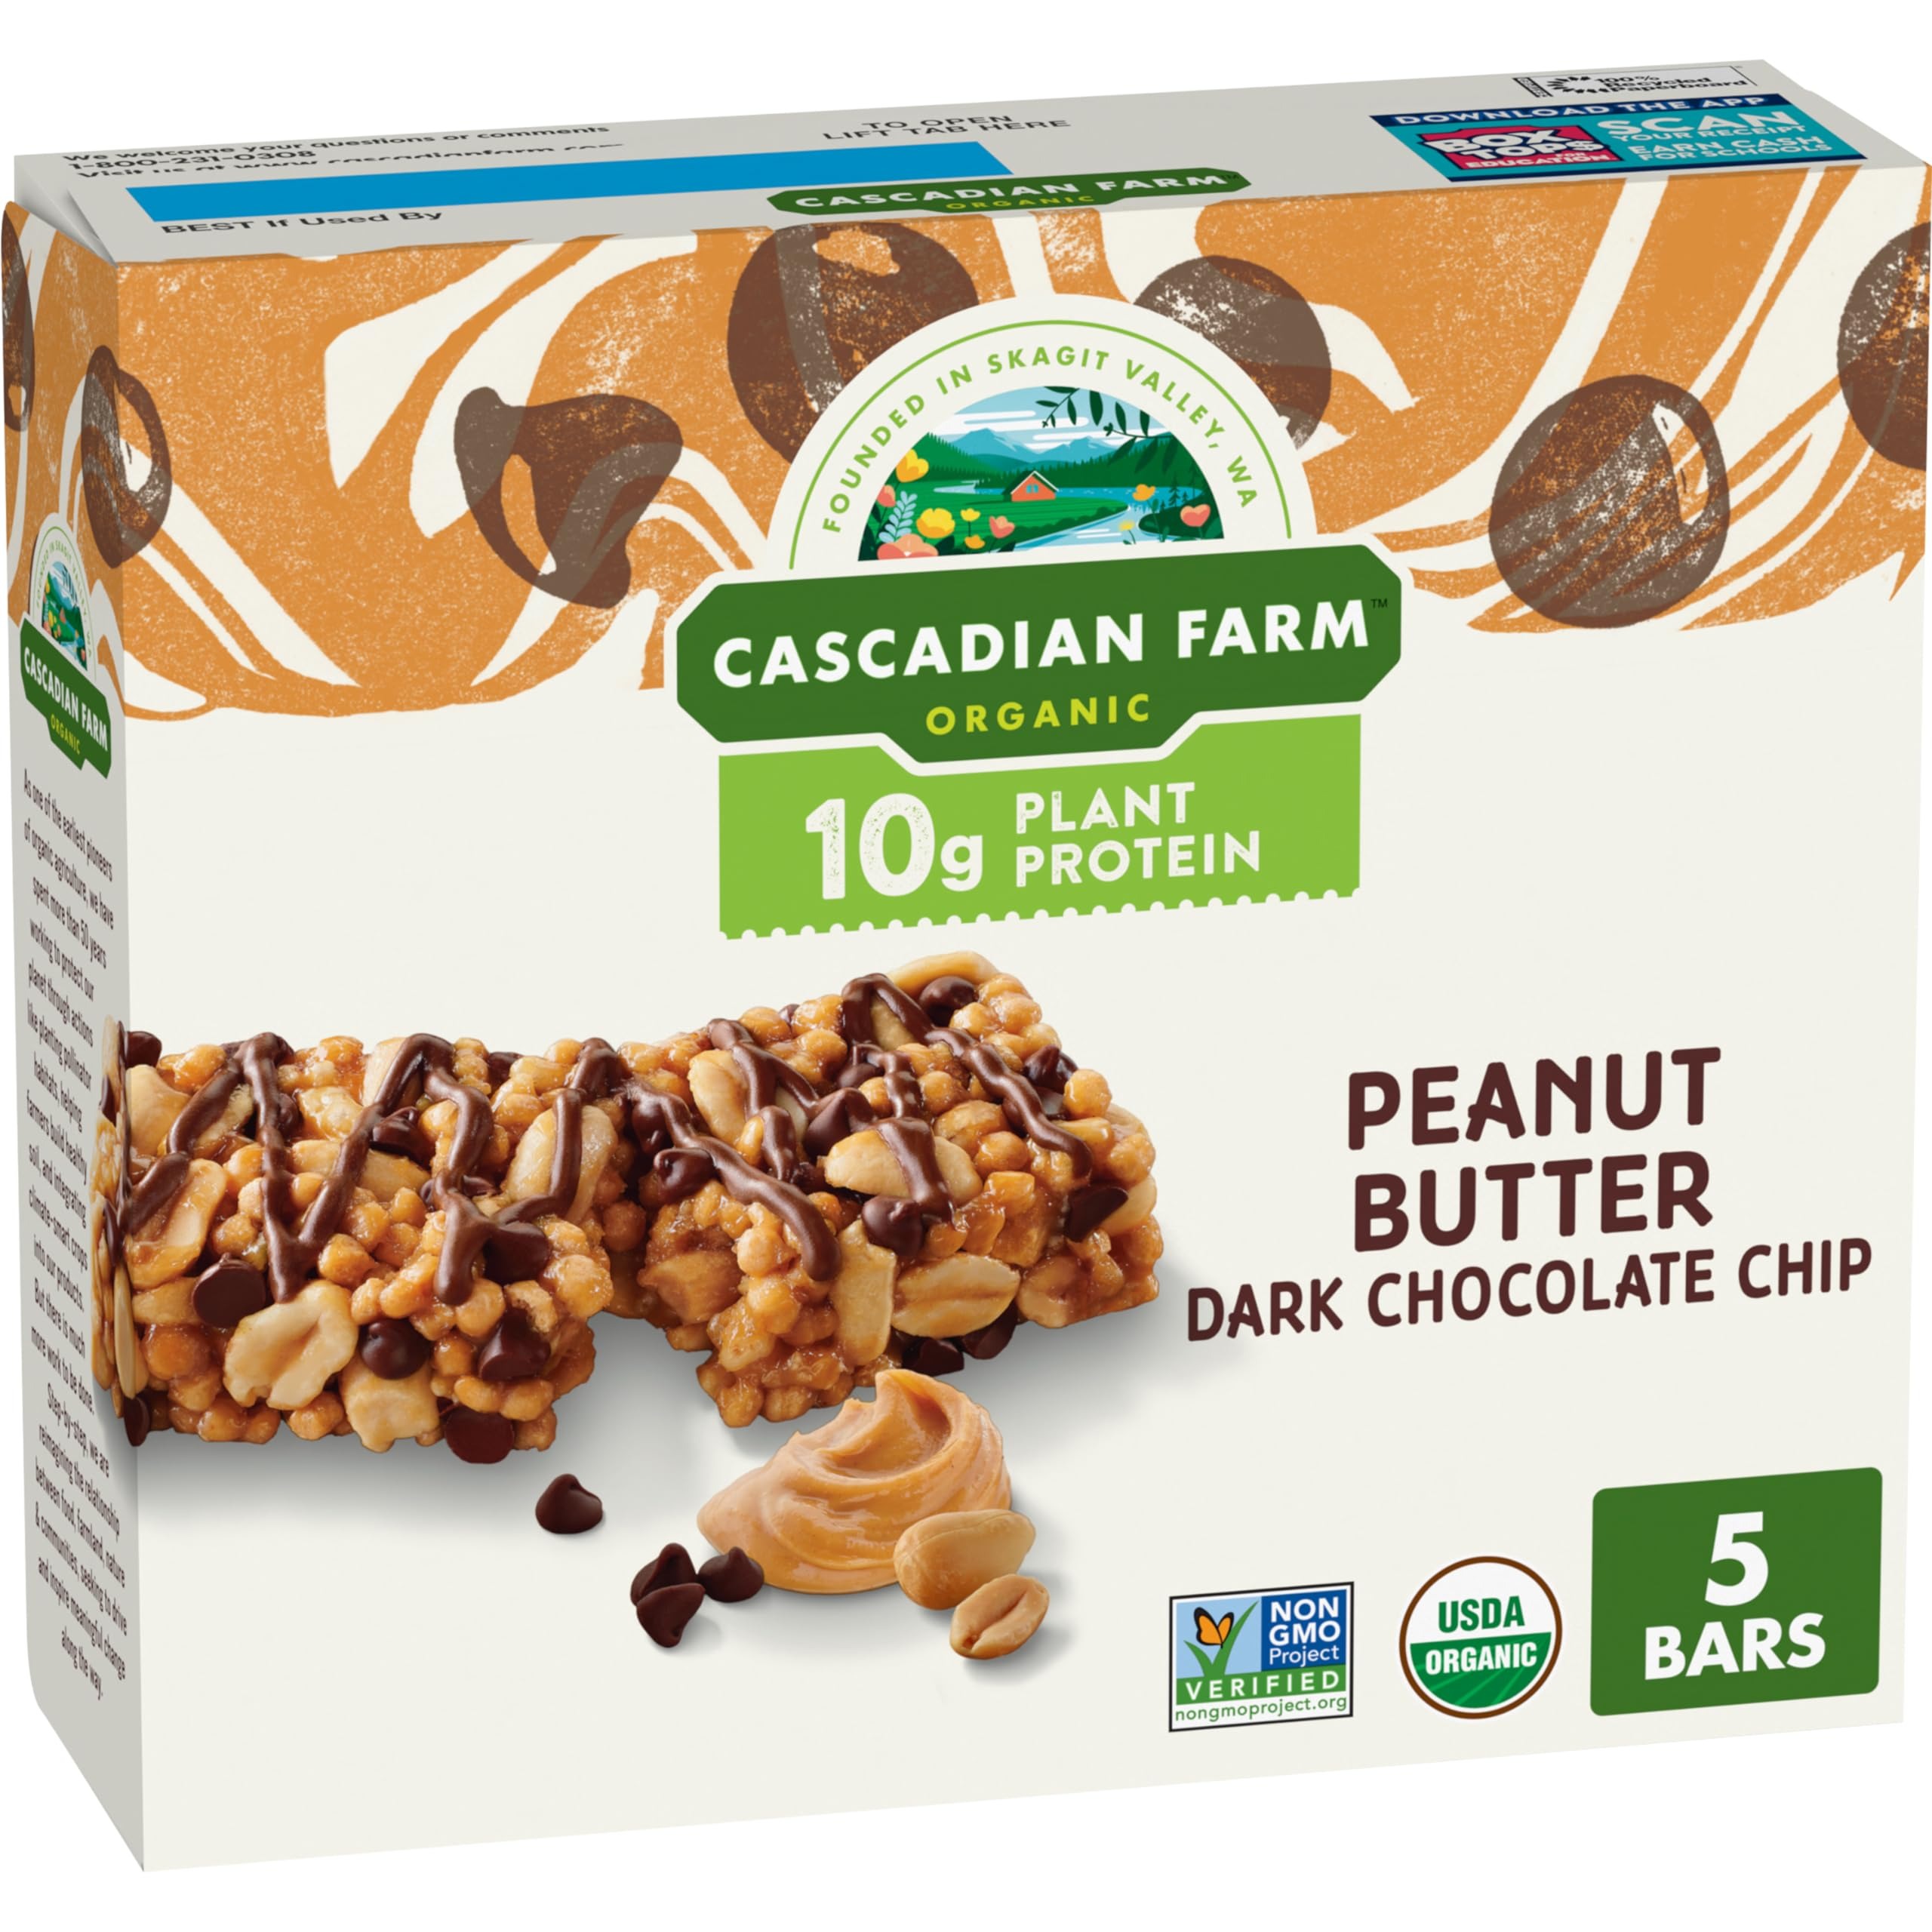
Item Name: Cascadian Farm Organic Peanut Butter Dark Chocolate Chip Protein Bars, Non-GMO, 5 Bars, 8.85 oz.
Bullet Point 1: PROTEIN SNACKS: These organic plant protein bars are made with peanuts and rich, dark chocolate chips
Bullet Point 2: CERTIFIED ORGANIC: Peanut butter chocolate plant protein bars that are Non-GMO Project Verified
Bullet Point 3: INDIVIDUALLY WRAPPED SNACKS: Cascadian Farm Protein Bars are great for office snacks and breakfast bars
Bullet Point 4: 10 GRAMS PLANT PROTEIN: These organic snack bars have 10 grams of protein per serving
Bullet Point 5: CONTAINS: 8.85 oz
Value: 8.85
Unit: Ounce

Price: 12.58